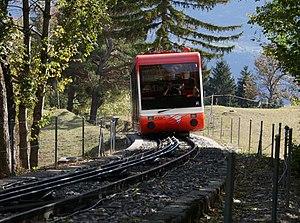
Version recadrée de File:Funicular SMC car.jpg
La Suisse, pays au relief tourmenté, possède un grand nombre de funiculaires, moyen de transport idéal pour vaincre de fortes déclivités.
Le funiculaire SMC a été construit en 1911 pour relier la ville de Sierre à la station de ski de Crans-Montana. Le 29 septembre 1908, la société du funiculaire a été constituée dans le but de mettre un funiculaire en place. La mise en exploitation a eu lieu le 28 décembre 1911, avec un écartement des voies de 1 000 mm.